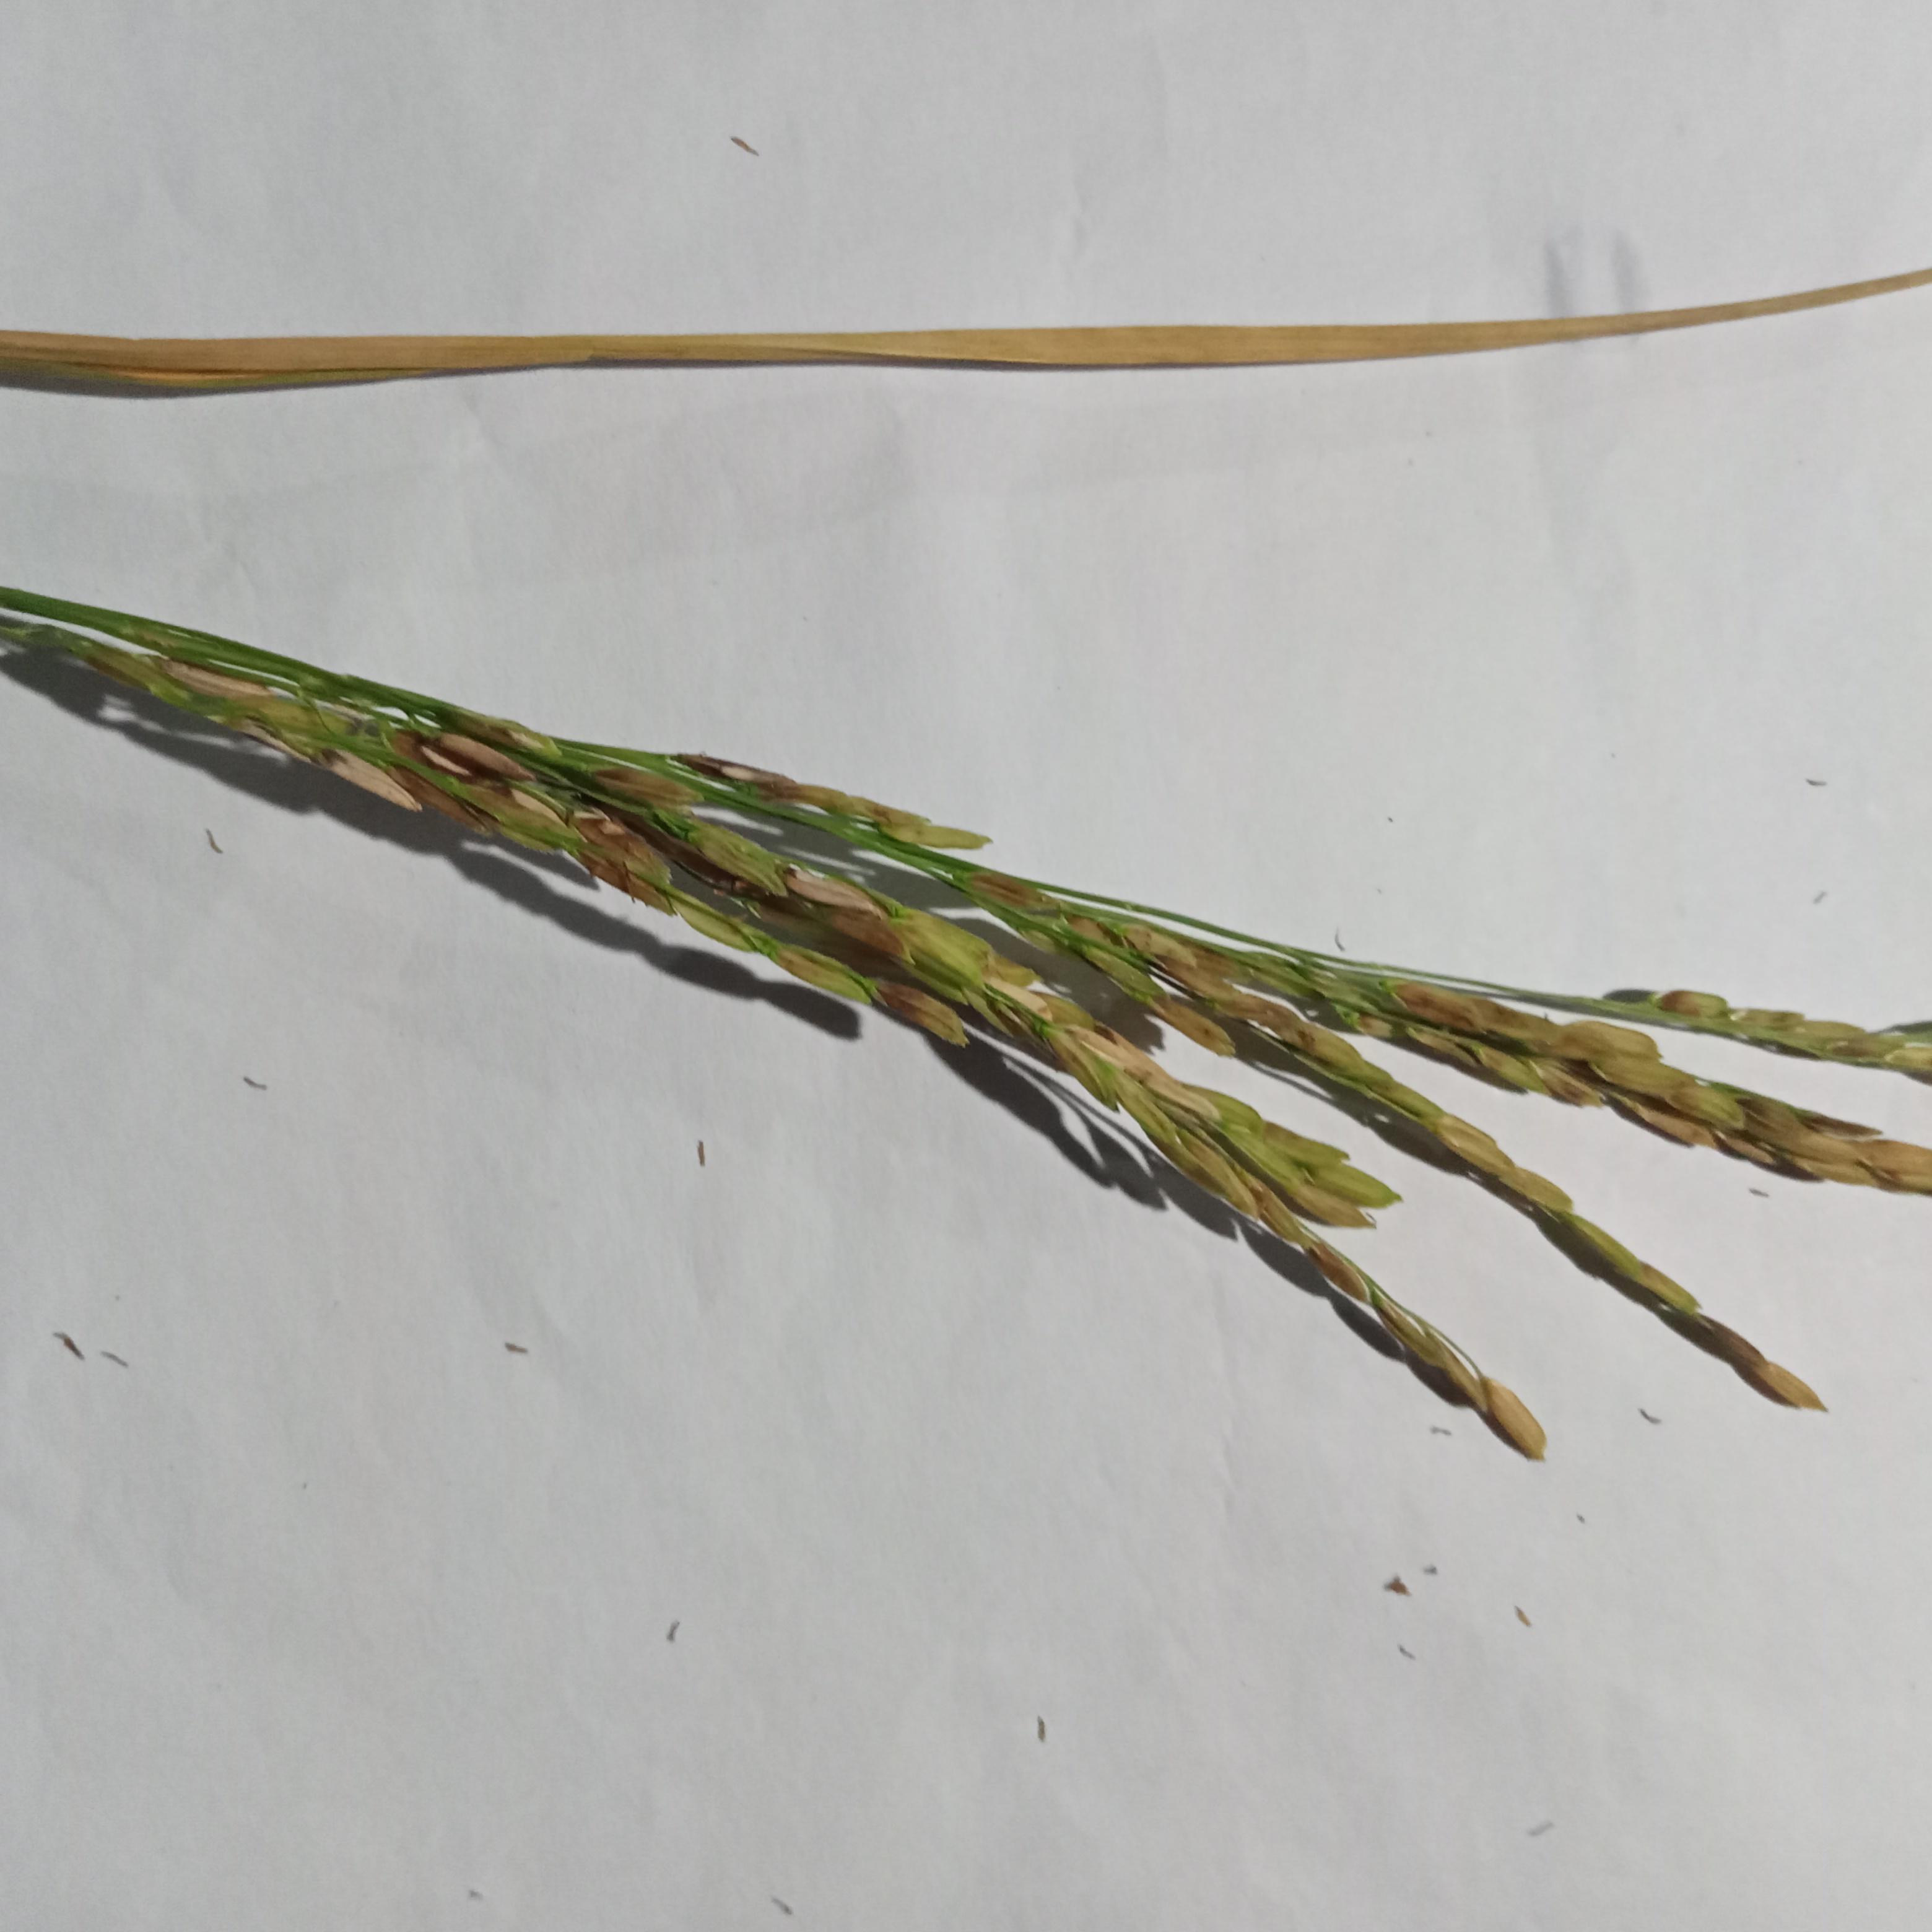
Label: Rice___Neck_Blast